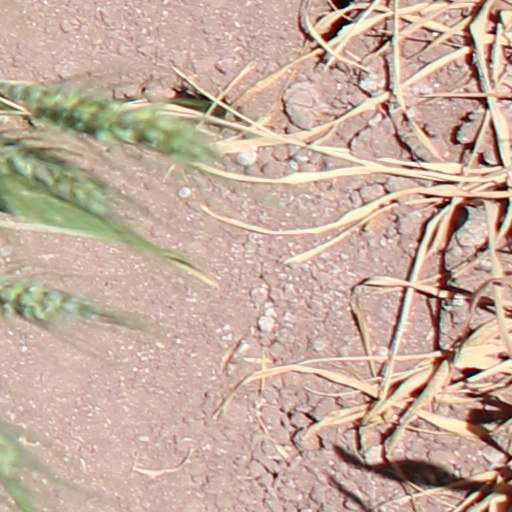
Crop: wheat